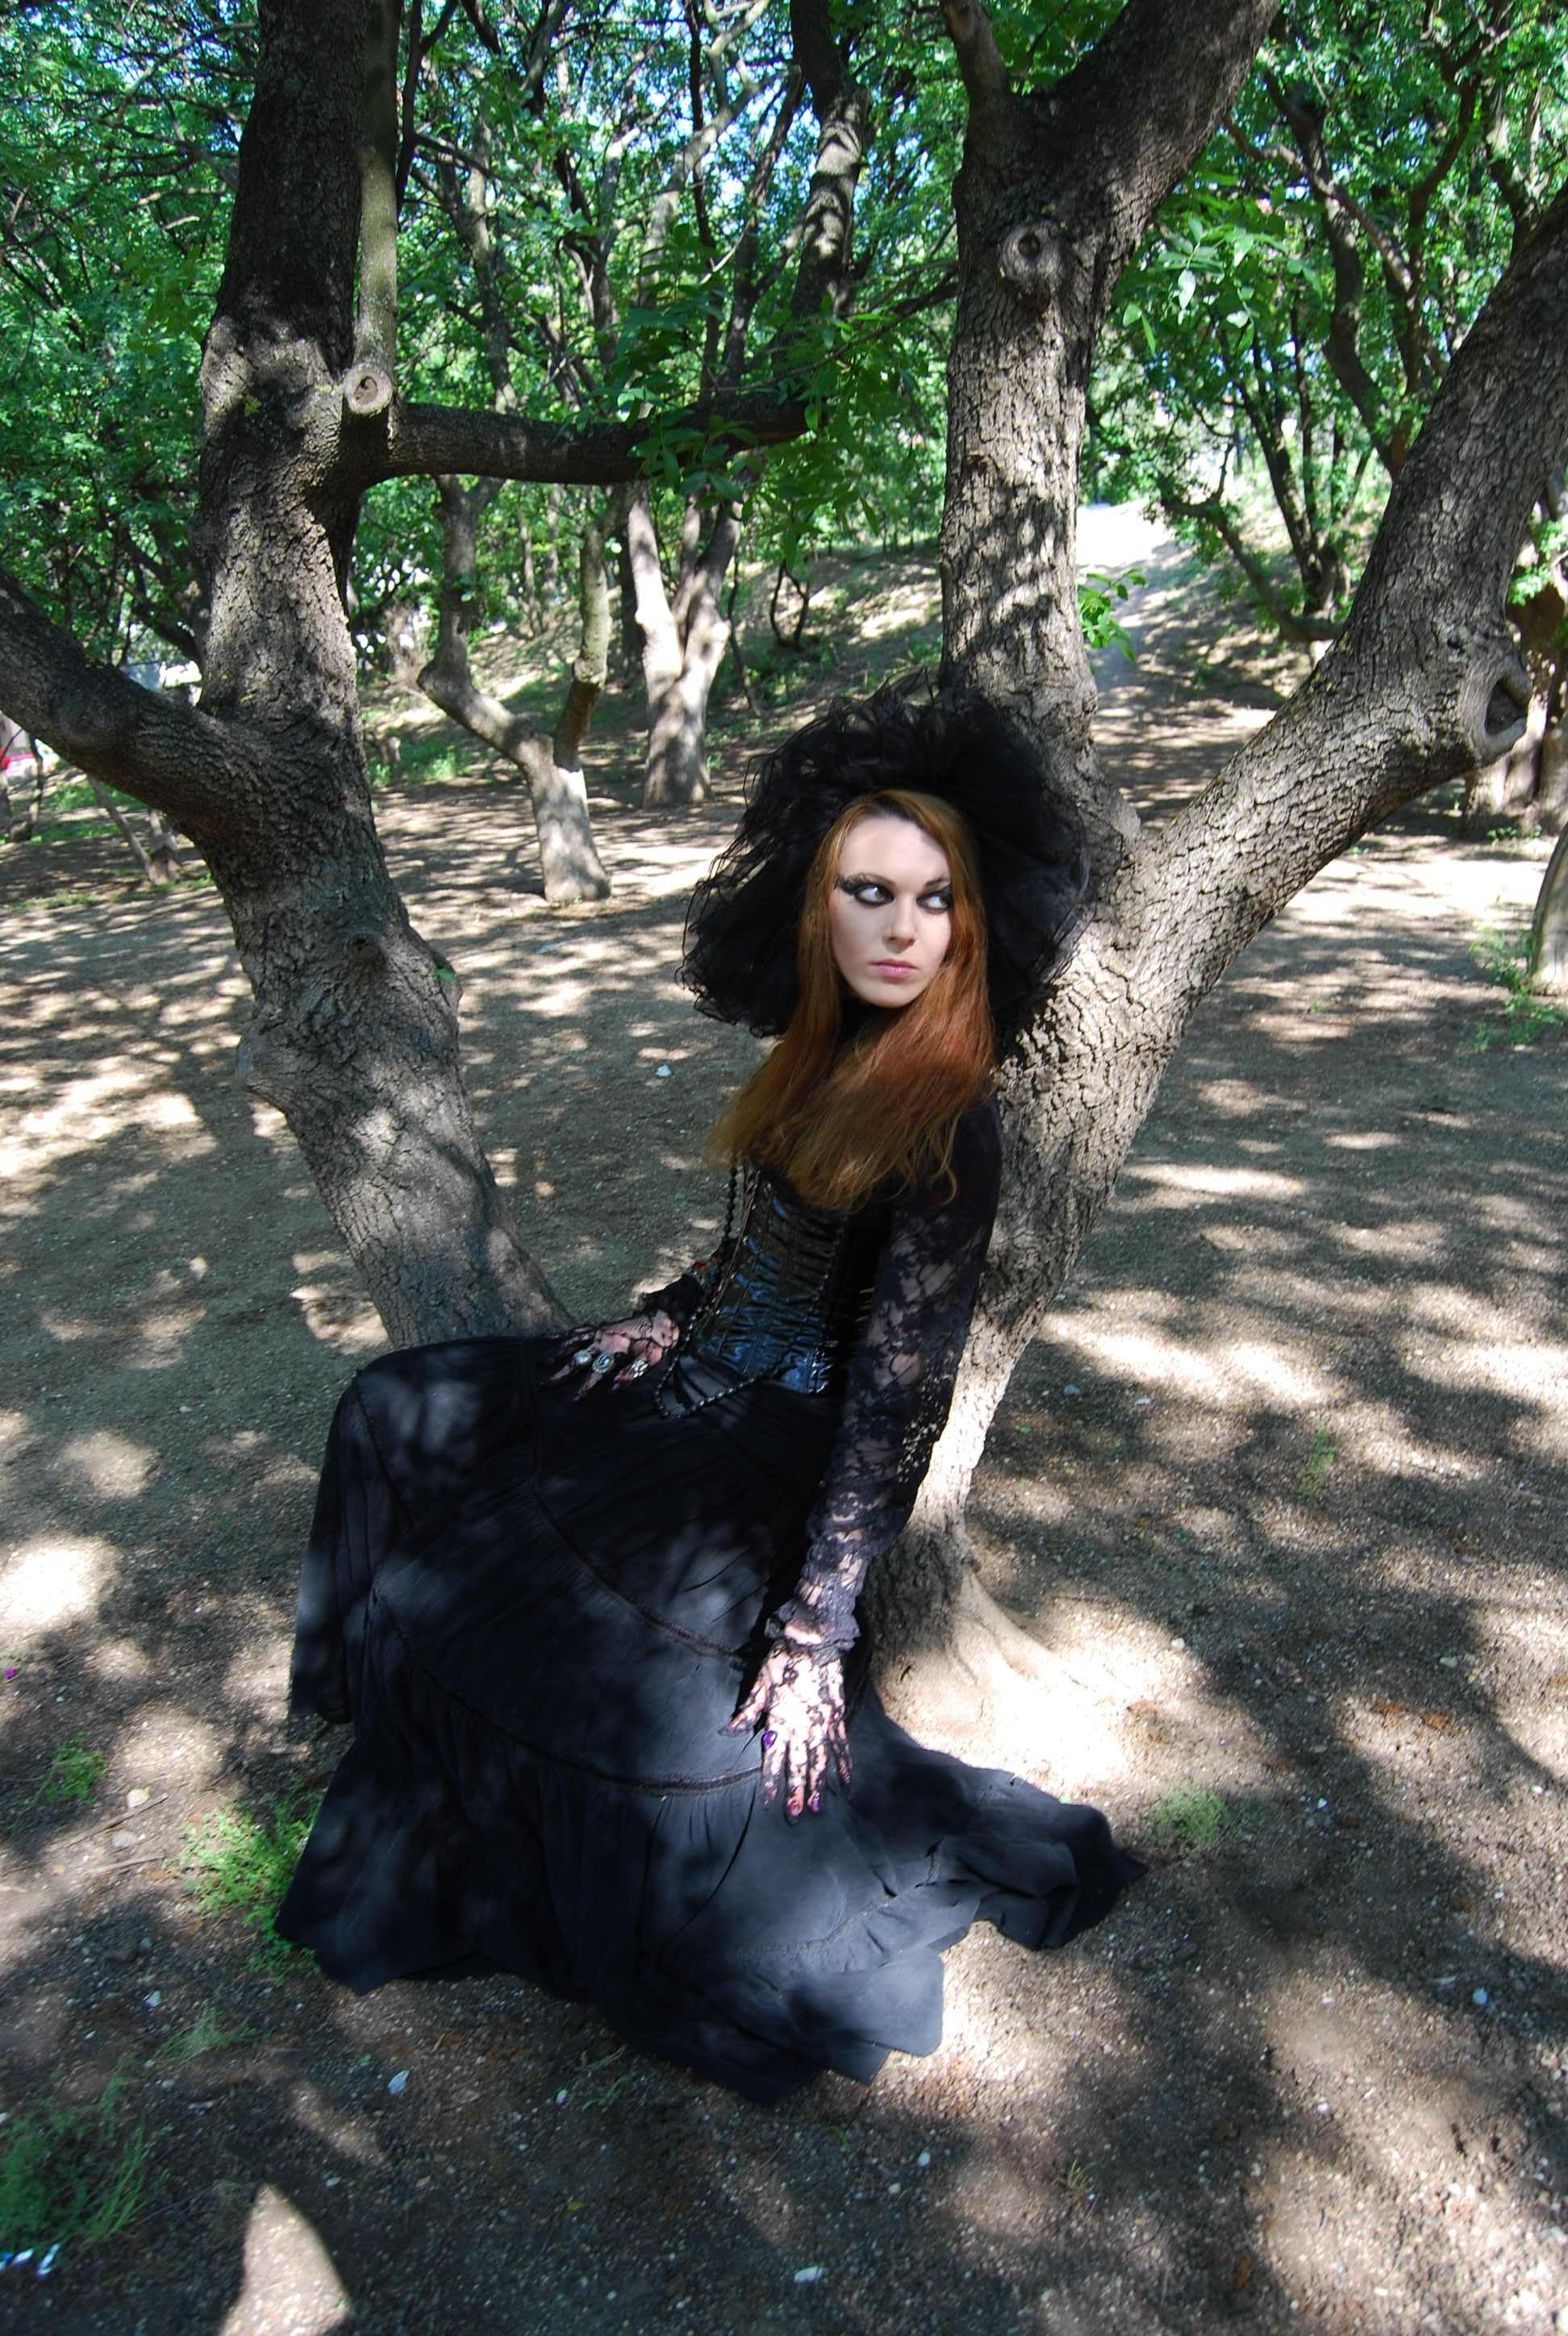
tree, forest, flower, dark, spring, jungle, gothic, makeup, the ground, beauty, image, fineart, witch, the field, photo shoot, the model, woody plant